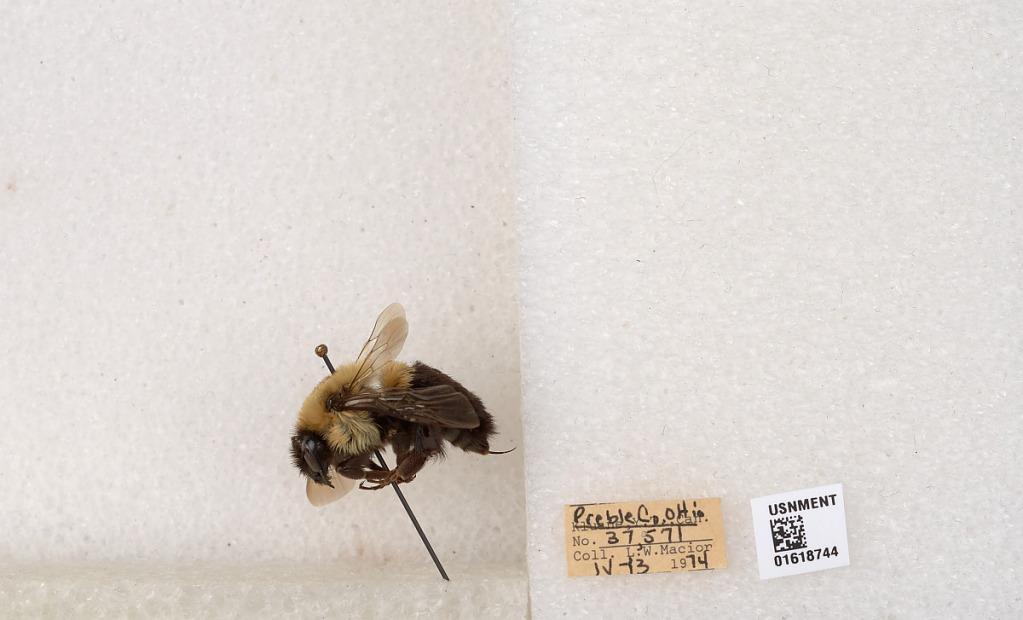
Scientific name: Bombus impatiens Cresson
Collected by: L. Macior
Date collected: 1974-4-13
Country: United States
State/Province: Ohio
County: Preble
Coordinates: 39.7416, -84.648